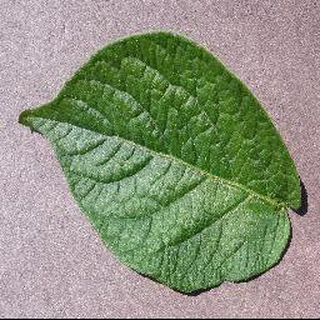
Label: healthy_potato